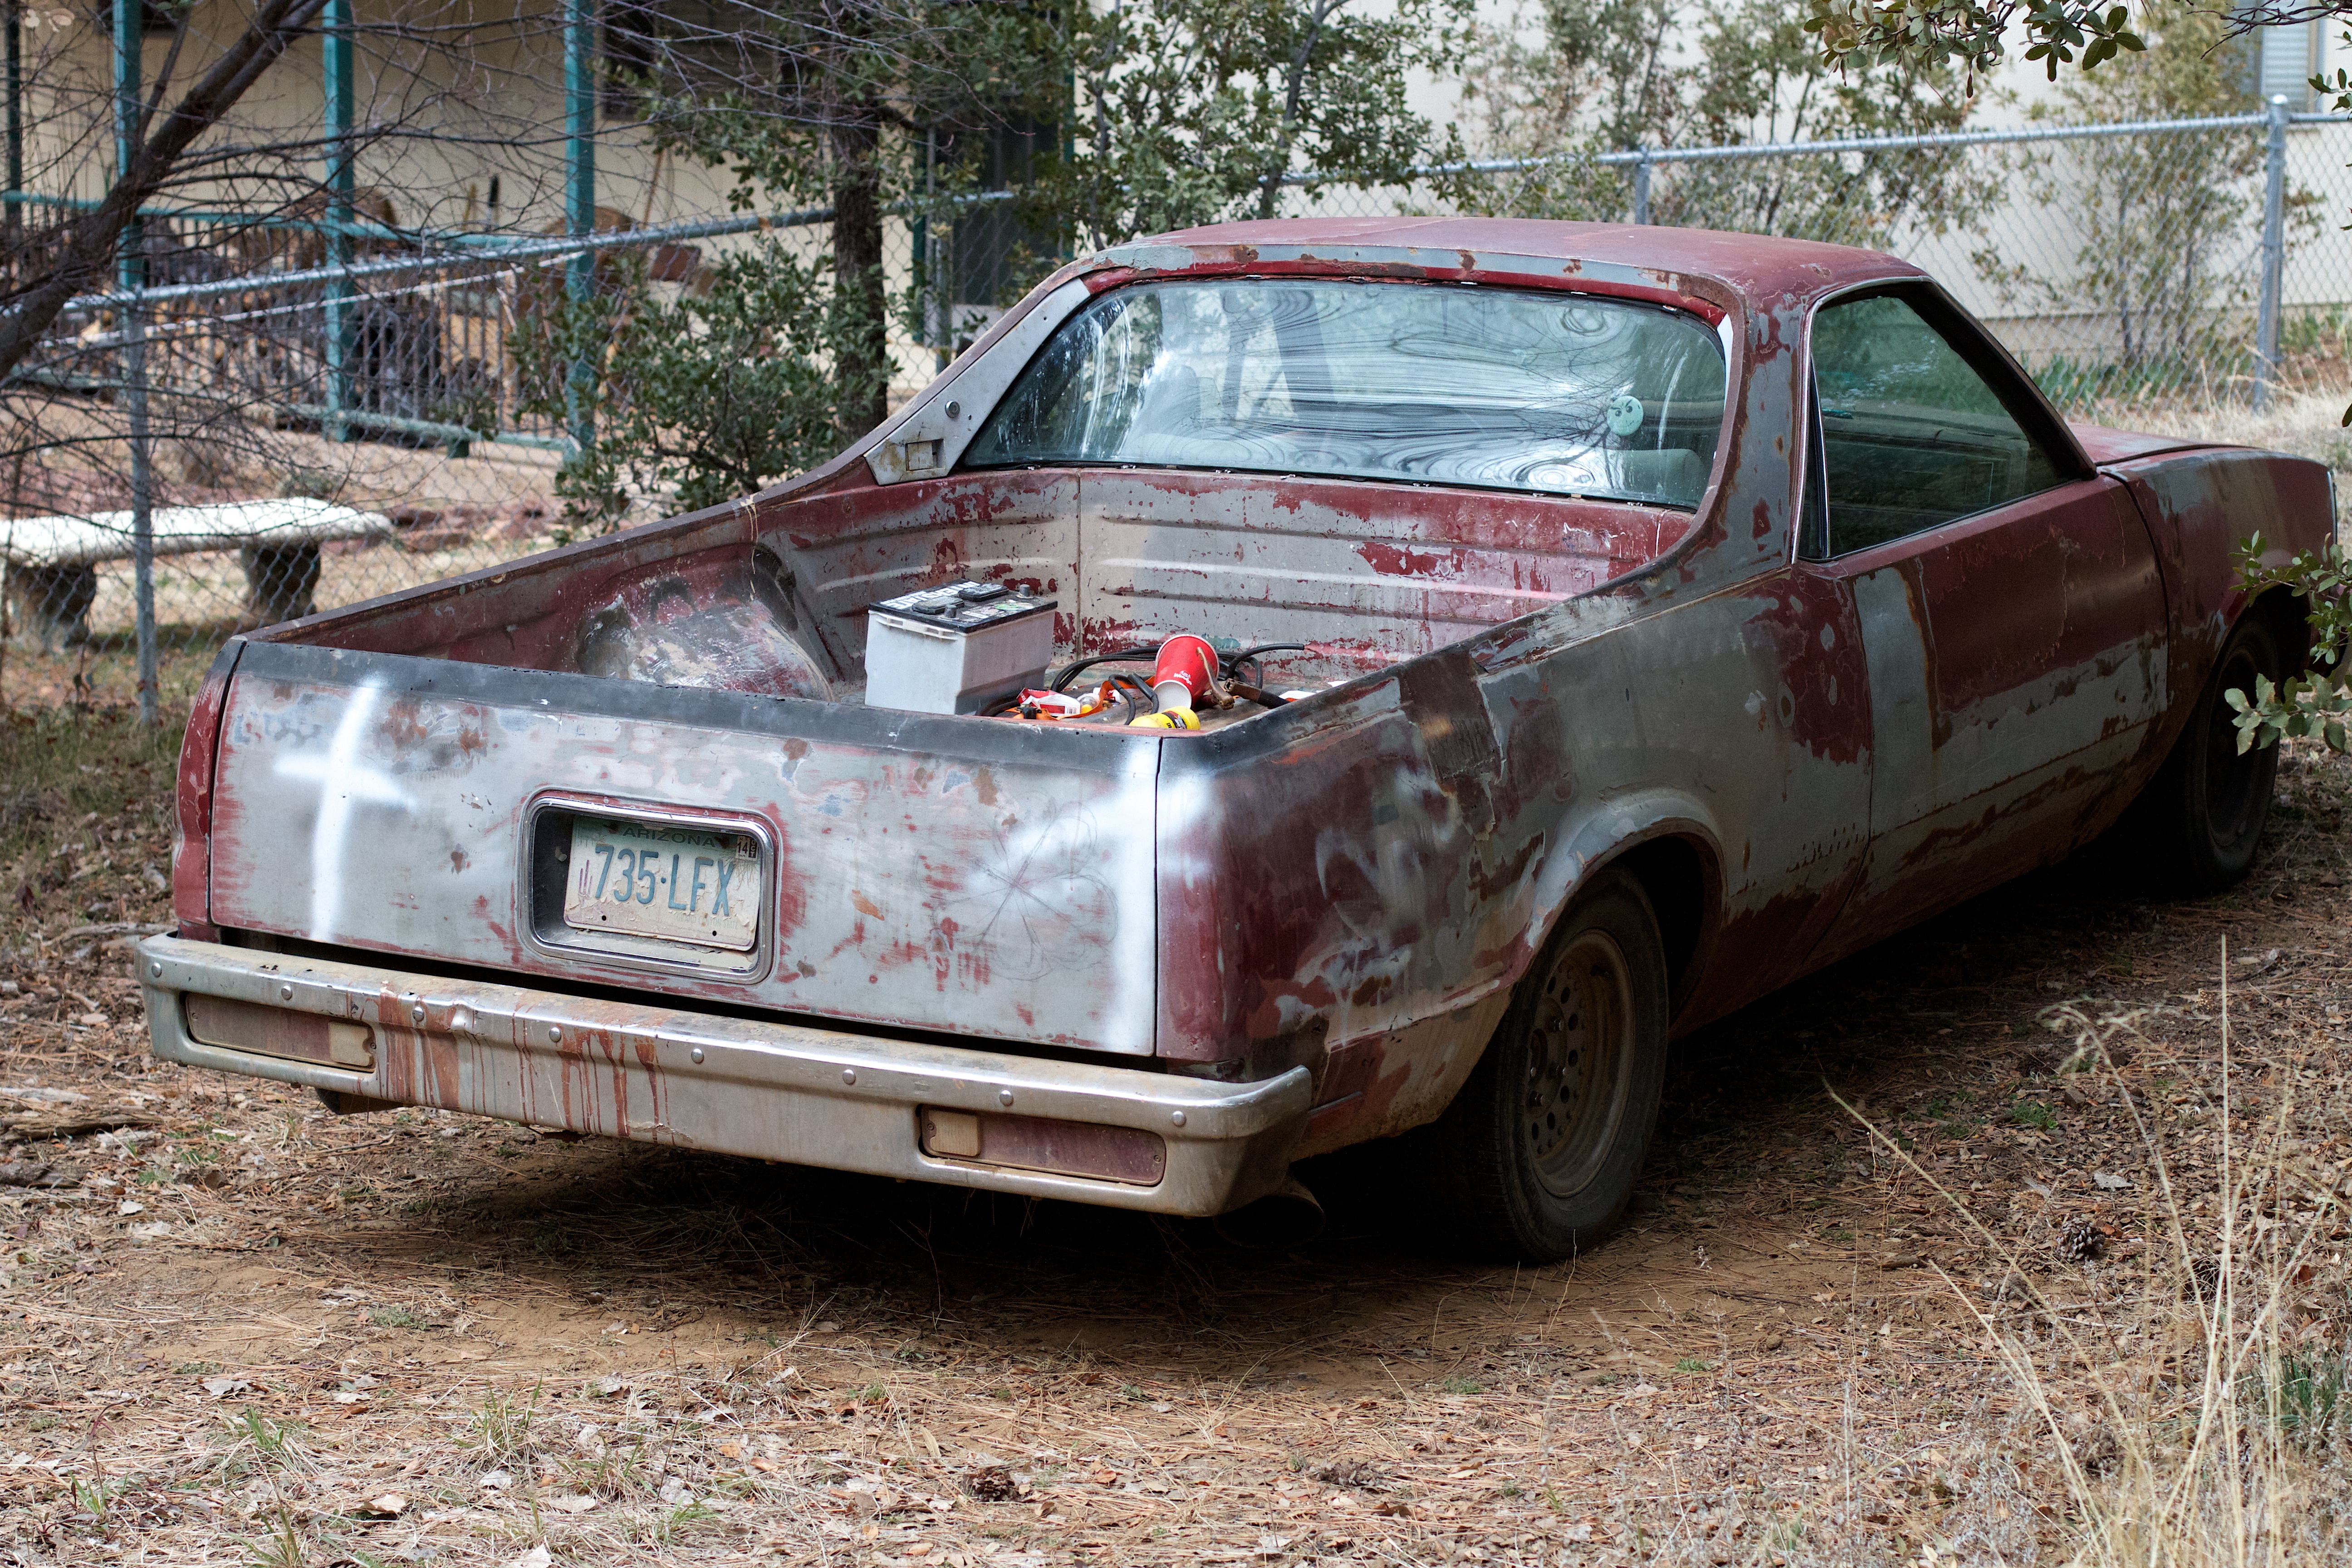
car, vehicle, cool image, sedan, convertible, coupe, antique car, land vehicle, automobile make, automotive exterior, compact car, luxury vehicle, executive car